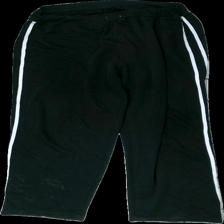
View: back
Type: Trousers
Category: Unisex
Brand: Missing
Colors: Black, White
Material: 81% polyester, 19% cotton
Pattern: Striped
Cut: Regular
Size: XXL
Season: All
Trend: Sports
Stains: Major
Holes: Minor
Price range: <50
Recommended usage: Export